Beli Ram Das

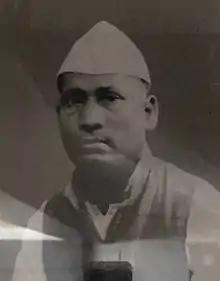

Beli Ram Das (October 1908 – 14 January 1969) was an Indian politician who was elected to the Lok Sabha, lower house of the Parliament of India from the Barpeta constituency Assam in 1952. He was also a member of the Assam Legislative Assembly from 1946–1952.